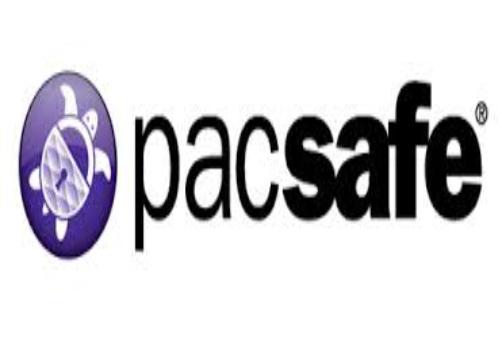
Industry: Clothes